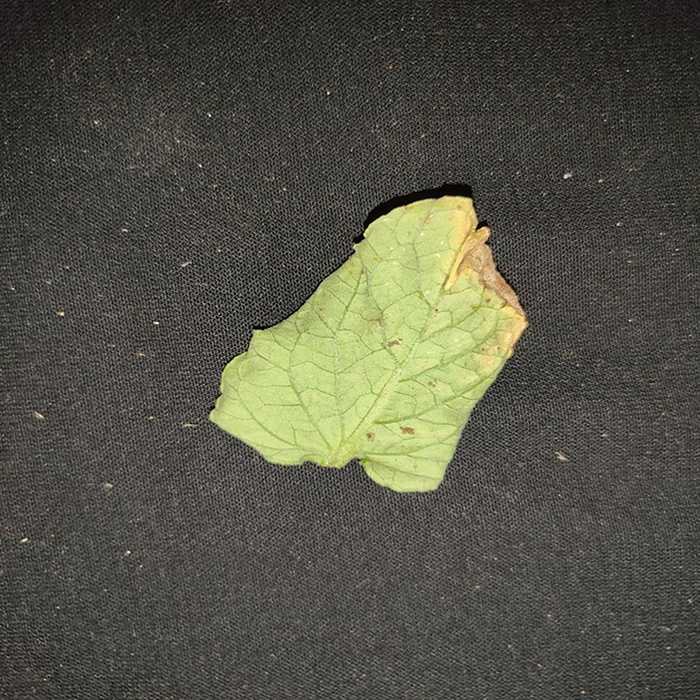
Plant: Tomato
Label: Tomato Bacterial spot